Lochend Loch (Coylton)

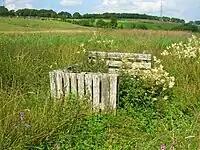
Wildfowl shooting hide or butt

In the 19th century Lochend Loch was used for curling and probably ice skating. St. Quivox v Coylton is recorded for 20 January 1820 and again on 9 January 1862, both times playing for the Coylton medal. The presence of a small island is indicative of its use for breeding and hunting wildfowl and it is likely to have been used for fishing as fish were present.